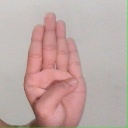
अक्षर: ब